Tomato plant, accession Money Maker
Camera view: tilt-top (135 deg); turntable rotation: 270 degrees
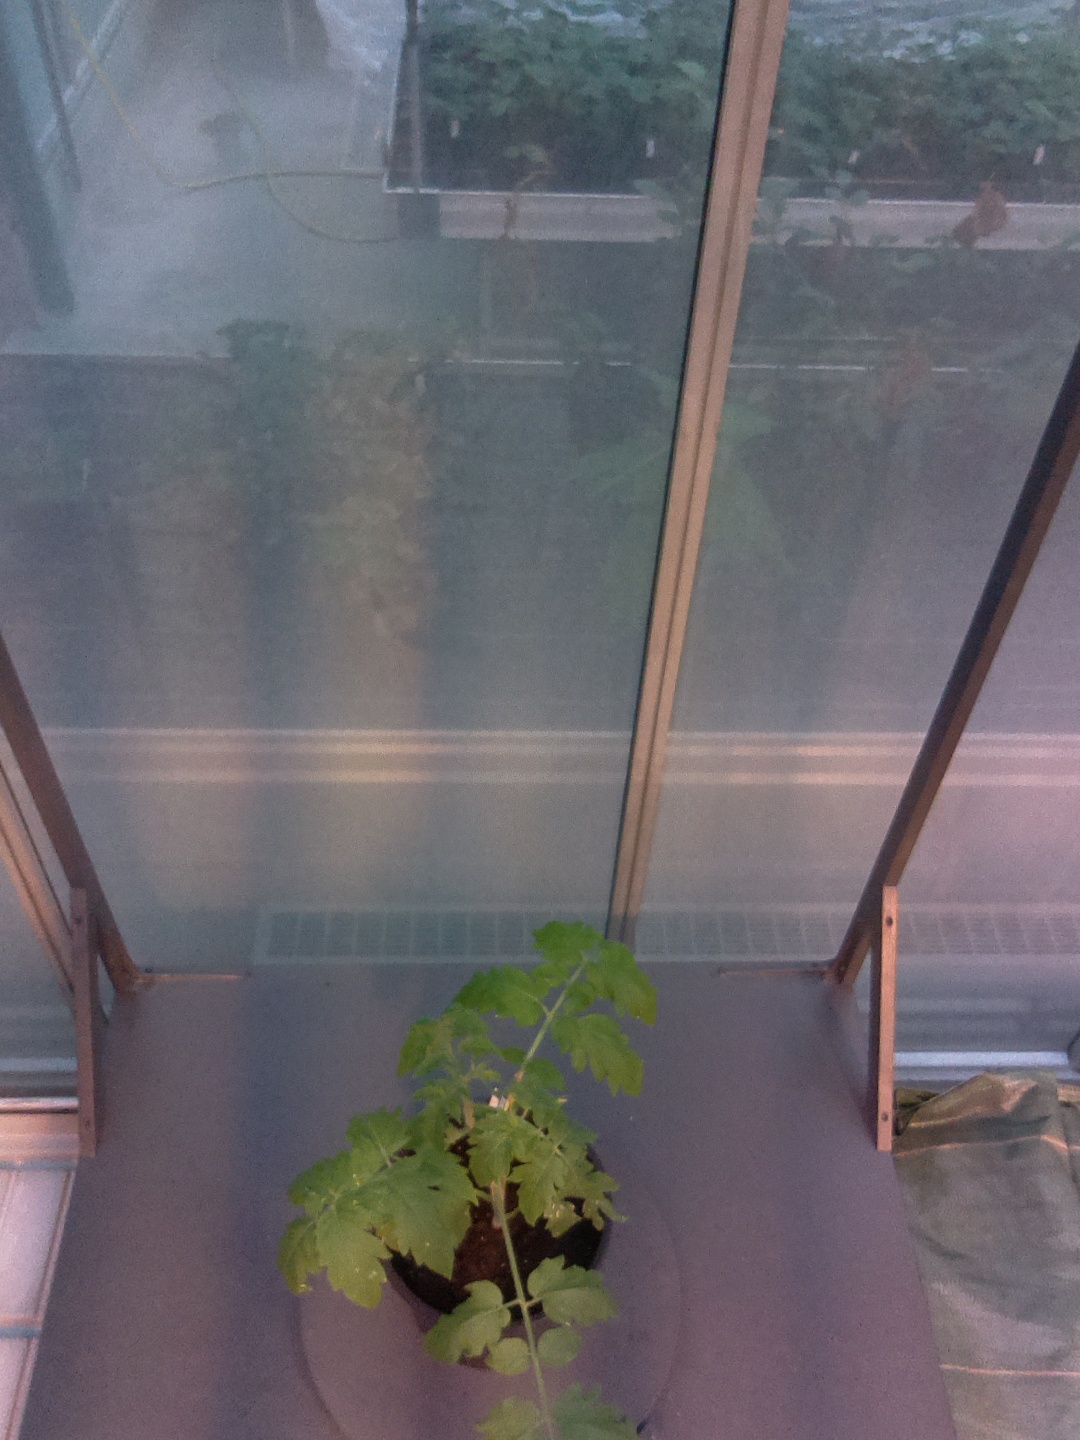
BBCH growth stage 14: 8 of true leaves visible